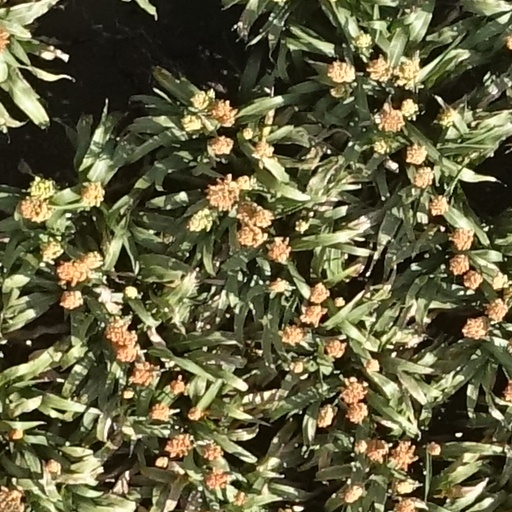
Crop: sorghum